Śmiergust

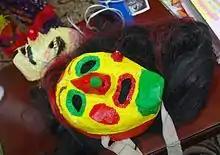
Mask used by Śmiergust participant

Two elements of the Easter customs in Wilamowice – or with the participants' costumes – are no longer practised.